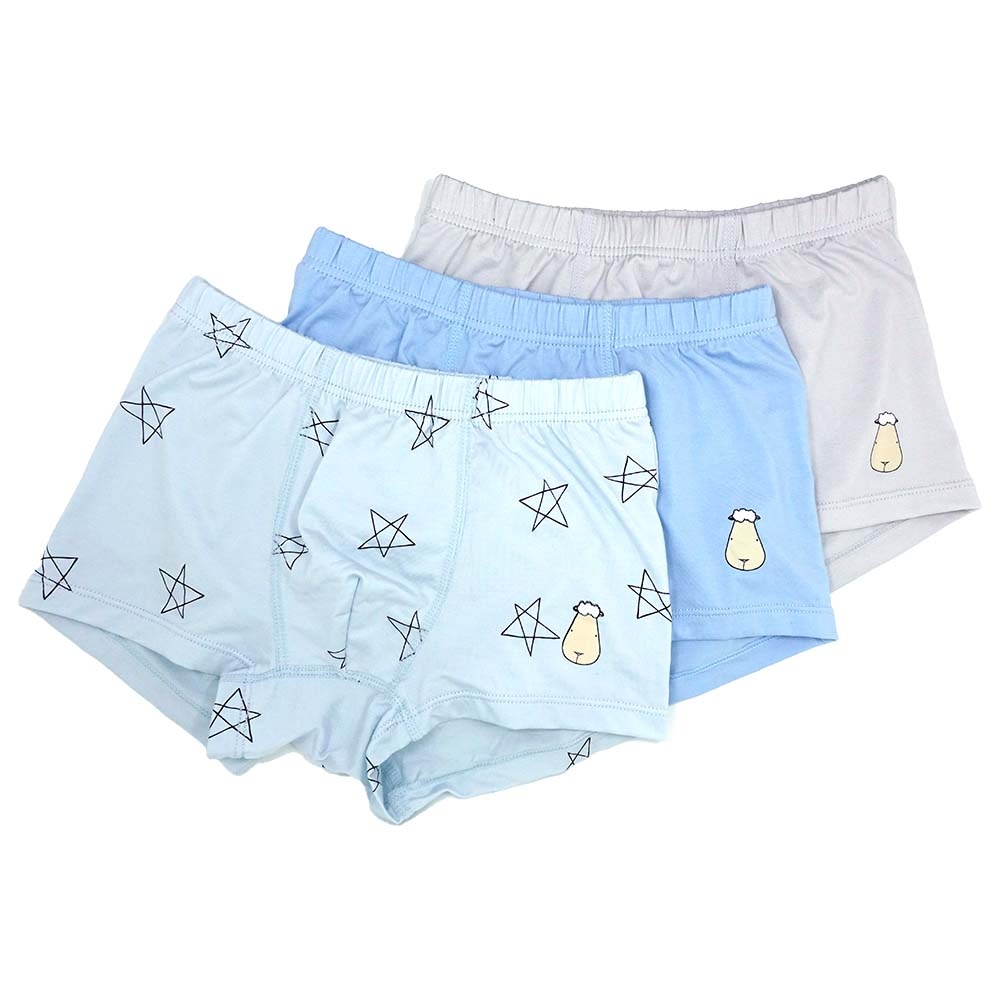
Boys Boxer C005-M 3 pcs
Why Modal Underwear : Superior Softness Modal fabric is incredibly soft, often compared to silk, providing a luxurious feel against the skin. Breathability More breathable than cotton, allowing for better airflow and reducing heat buildup. Moisture-Wicking & Quick-Drying Absorbs moisture more effectively, keeping you dry and comfortable. Stretch & Flexibility Often blended with spandex or elastane, making it highly stretchable and providing a snug yet non-restrictive fit. Durability & Shape Retention Resistant to shrinkage, pilling, and fading, keeping its shape even after multiple washes. Eco-Friendly Made from renewable beech tree pulp, requiring less water and energy to produce. Lightweight & Comfortable Feels lightweight on the skin, making it ideal for all-day wear without discomfort. Hypoallergenic & Gentle on Skin Ideal for people with sensitive skin as it reduces irritation and allergic reactions. Odor-Resistant Modal’s moisture-wicking properties help prevent bacterial growth, reducing unwanted odors. Smooth & Luxurious Appearance Has a natural sheen that gives it a premium look. Material : 75% Modal 20% Cotton 5% Spandex Size : 1-2 years old 3-4 years old 5-6 years old 7-8 years old 9-10 years old 11-12 years old Package Included: 1. Colour Blue x 1 2. Colour Light Blue(Small Star) x 1 3. Colour Grey x 1 Washing Instructions:- - Machine wash cold - Tumble dry low - Do not bleach - Do not iron
Brand: Baa Baa Sheepz®
Category: Apparel & Accessories > Clothing > Boys' Underwear > Boys' Underpants > Boxer Briefs